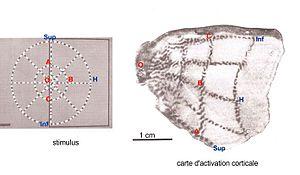
Le cortex visuel occupe le lobe occipital du cerveau et est chargé de traiter les informations visuelles.